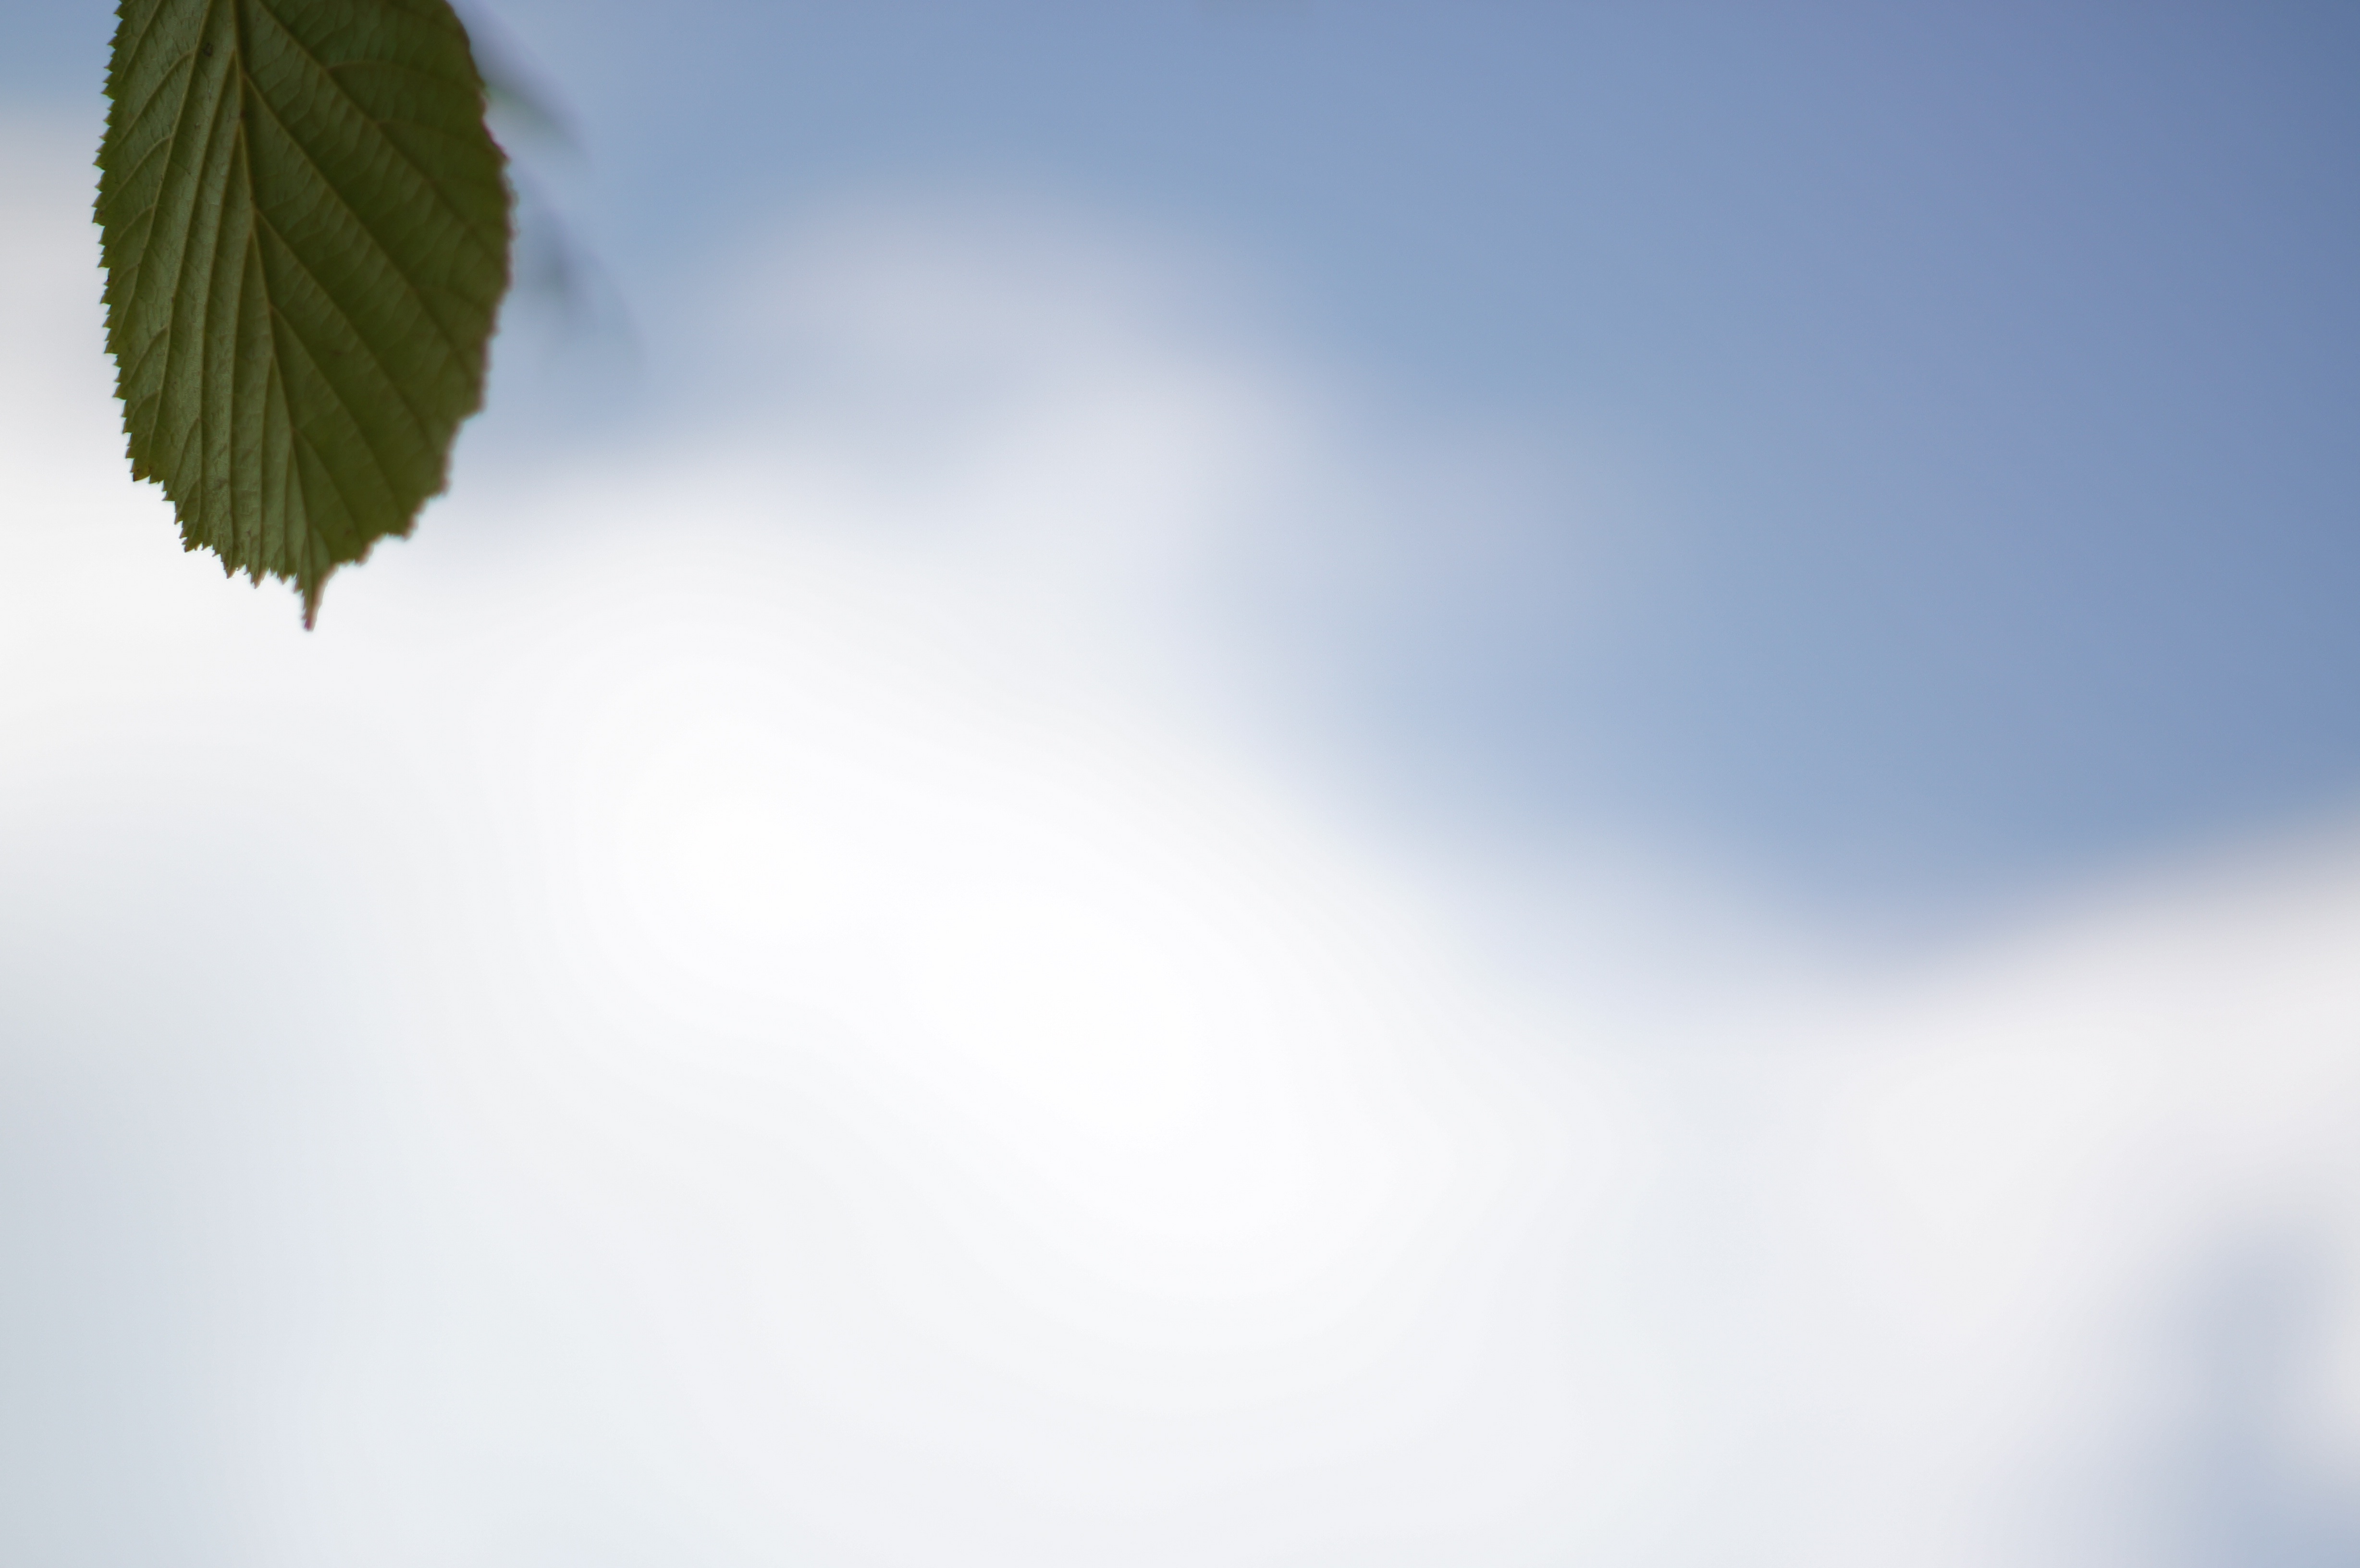
nature, branch, light, cloud, plant, sky, white, sunlight, morning, leaf, flower, atmosphere, green, reflection, blue, close up, mood, macro photography, atmospheric phenomenon, atmosphere of earth, computer wallpaper